Japanese popular culture

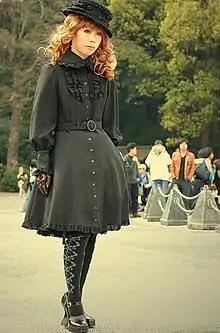
Gothic Lolita Japanese fashion

Kawaii in Japan has been a growing trend for many Japanese markets; they have been used in a range of spaces ranging from schools all the way to large enterprises. The use of cute, childish figures representing certain groups allows for those potentially frightened by them to have these playful mascots that represent them to create a sense of humanity between them. An example would be the Tokyo Metropolitan Police Department mascot known as Pipo-kun, which is an orange-skinned, elfin creature with rabbit ears that are made to listen to the people and an antenna to stay in tune with what is happening. The use of Kawaii in public relations has been a large factor for many and will continue to be used by those who want to have an optimistic view of them.